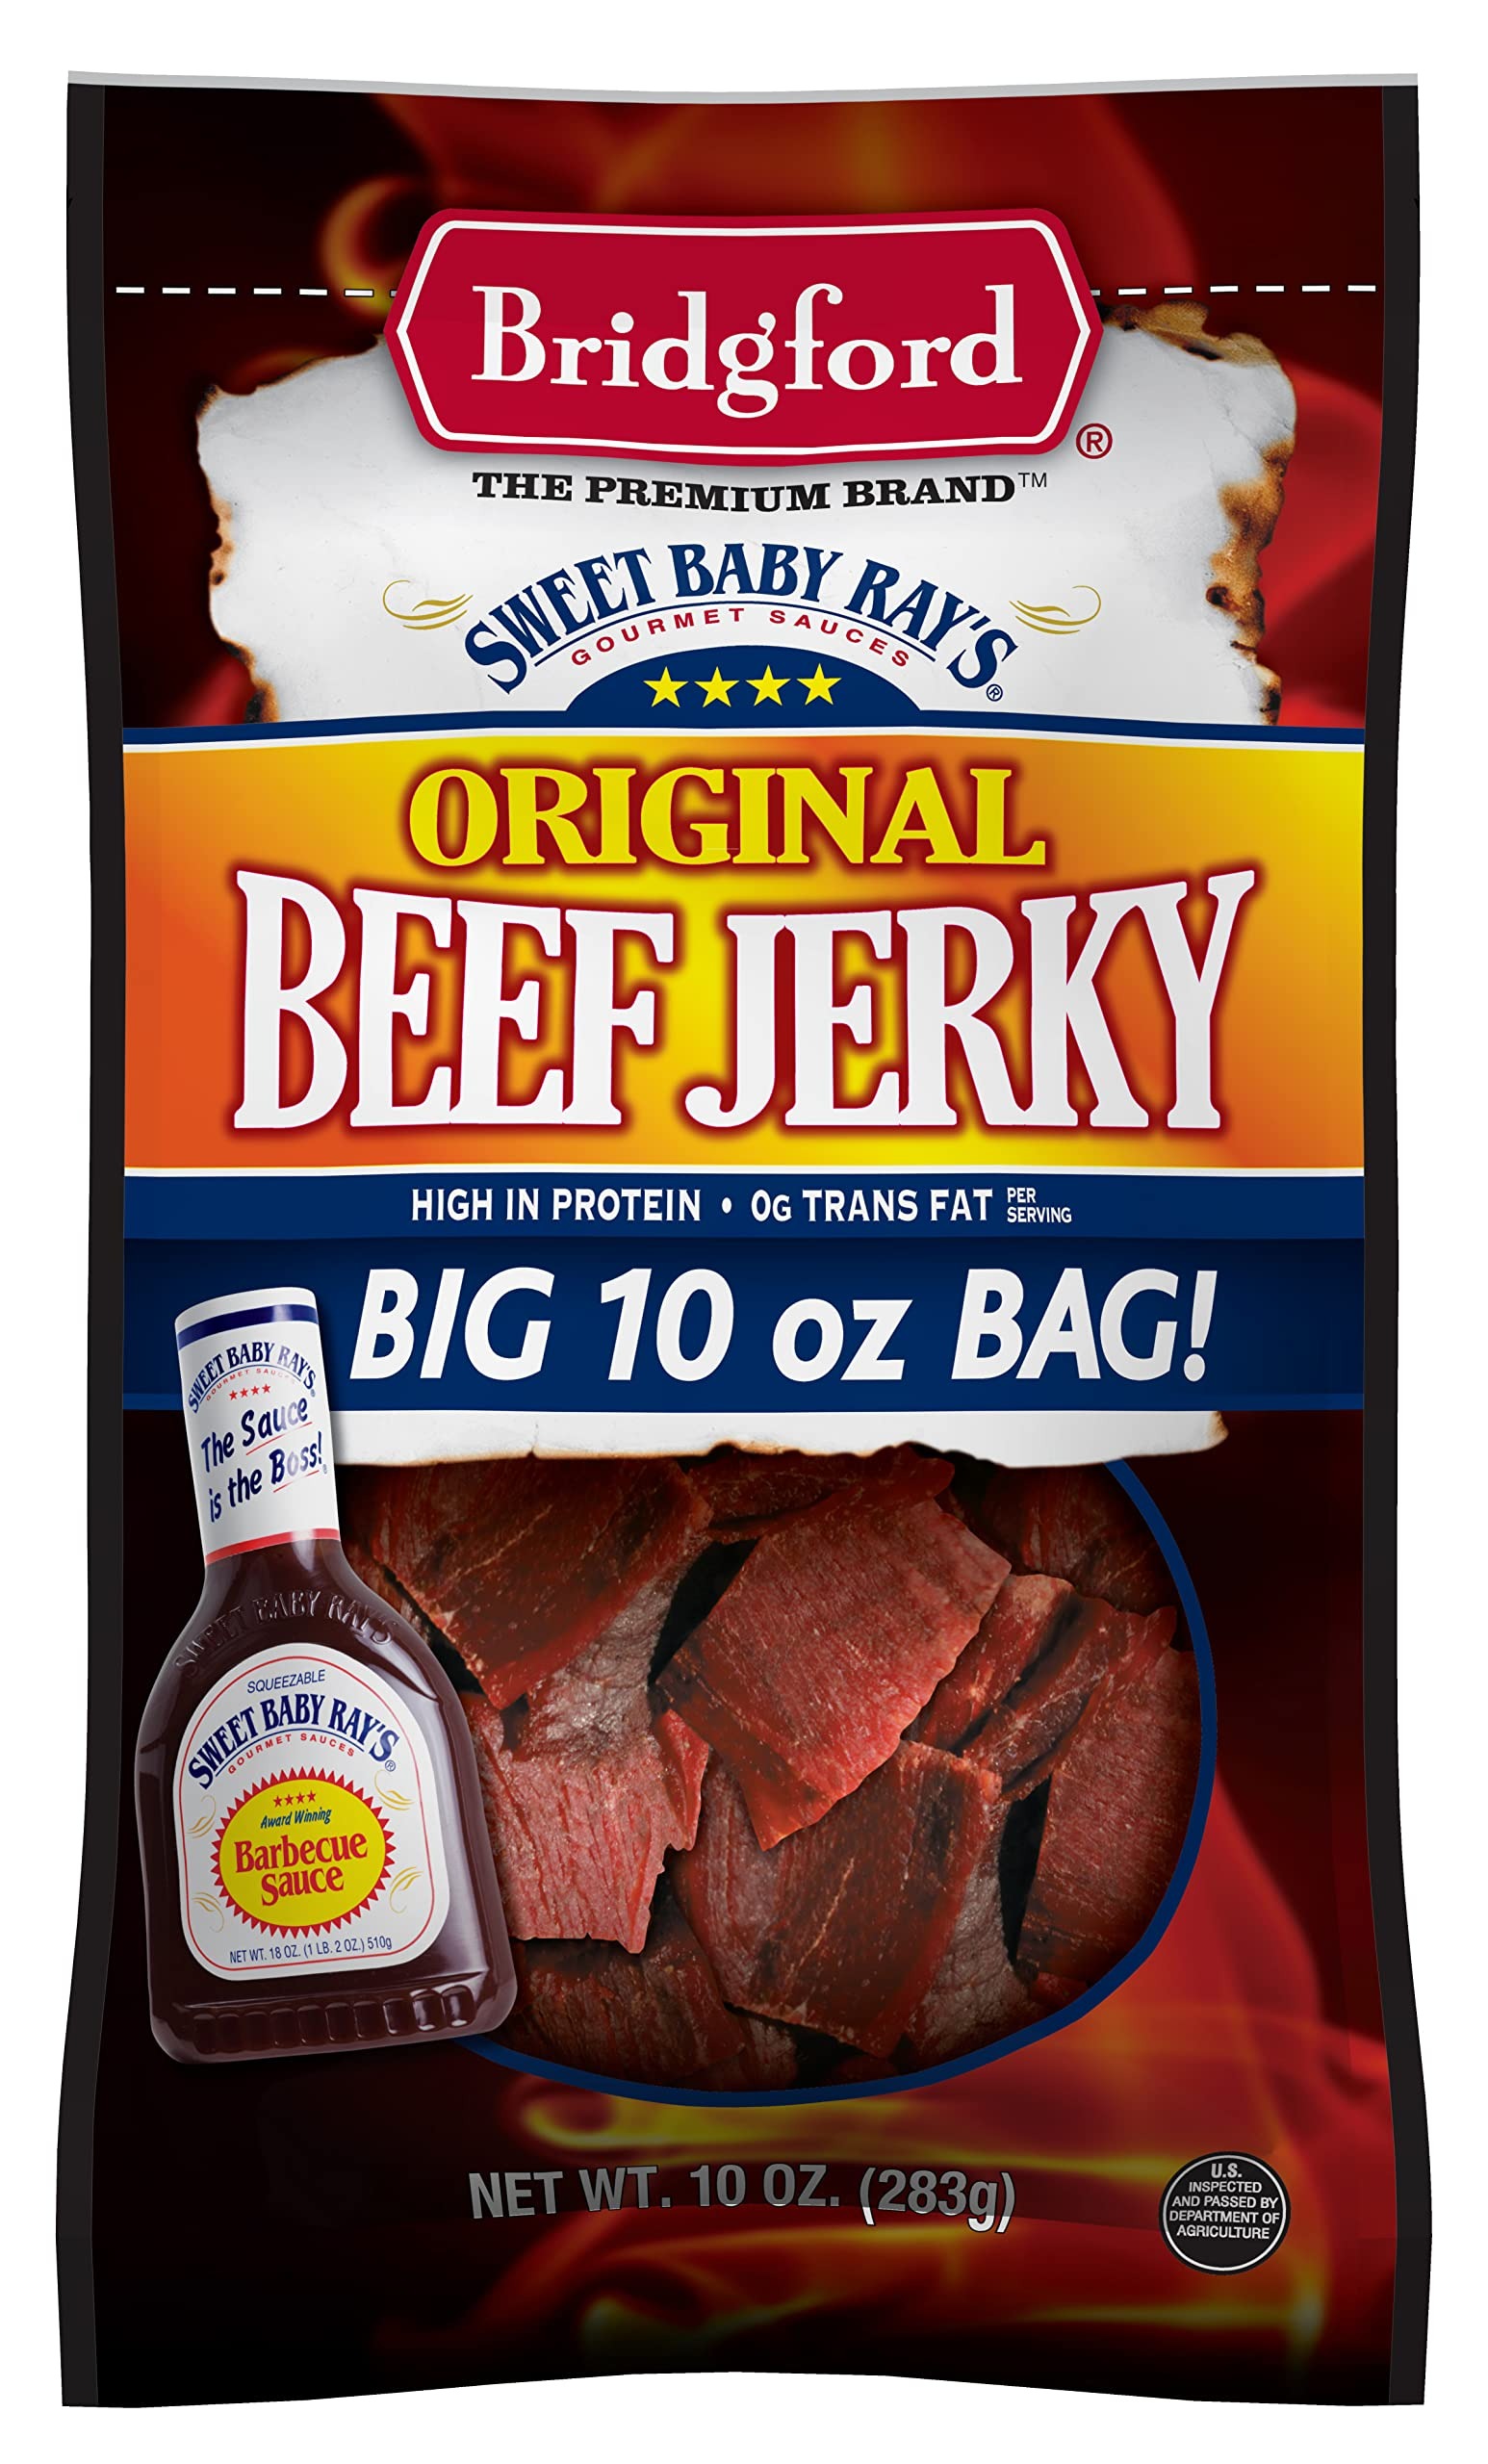
Item Name: Bridgford Sweet Baby Ray's High Protein Beef Jerky, Low Carb Snack, Low Calorie, Keto Friendly, Original Flavor, 10 Oz, (Pack of 1)
Bullet Point: High in protein.
Product Description: Big 10 oz bag! 0 g trans fat per serving. Per Serving: 90 calories; 0 g sat fat (0% DV); 0 g trans fat (0% DV); 11 g protein (22% DV). High in protein. The premium brand. Sweet Baby Ray's Gourmet Sauces. Sweet Baby Ray's the sauce is the boss! Since 1985 Sweet Baby Ray's simple philosophy about barbecue has guided everything we do: The sauce is the boss. Bridgford Foods was founded in 1932 by my great-grandfather, Hugh H. Bridgford. He believed that providing products of the highest quality would be the key to the company's success. More than 80 years and four generations later, we're still using the highest quality ingredients and signature spices to make the best tasting products available for you and your family. - Baron Bridgford Jr. U.S. inspected and passed by Department of Agriculture. www.BridgfordFoods.com. Twitter. Facebook. Squeezable Sweet Baby Ray's Barbecue Sauce. Made in the USA.
Value: 10.0
Unit: Ounce

Price: 12.94